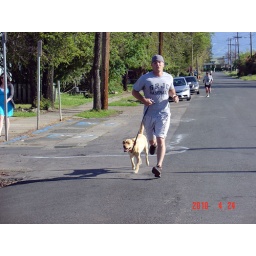
Brian Hanson and his dog Ruby cross the finish line near Kelseyville's Pioneer Park.